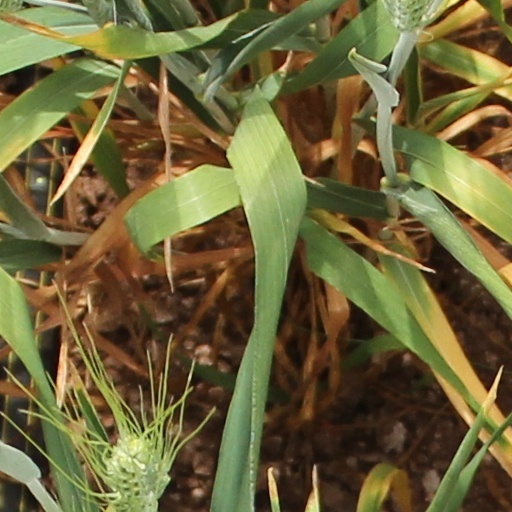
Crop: wheat